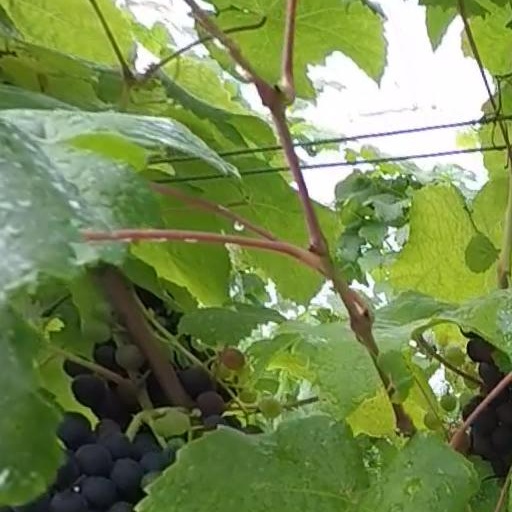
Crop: grape